Yolanda Brown (singer)

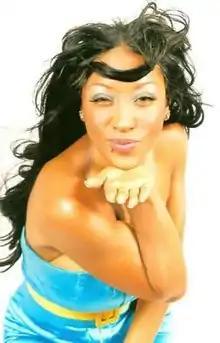

Yolanda Rose "LaLa" Brown (May 20, 1986 – October 19, 2007) was an American R&B singer best known for being featured on the track